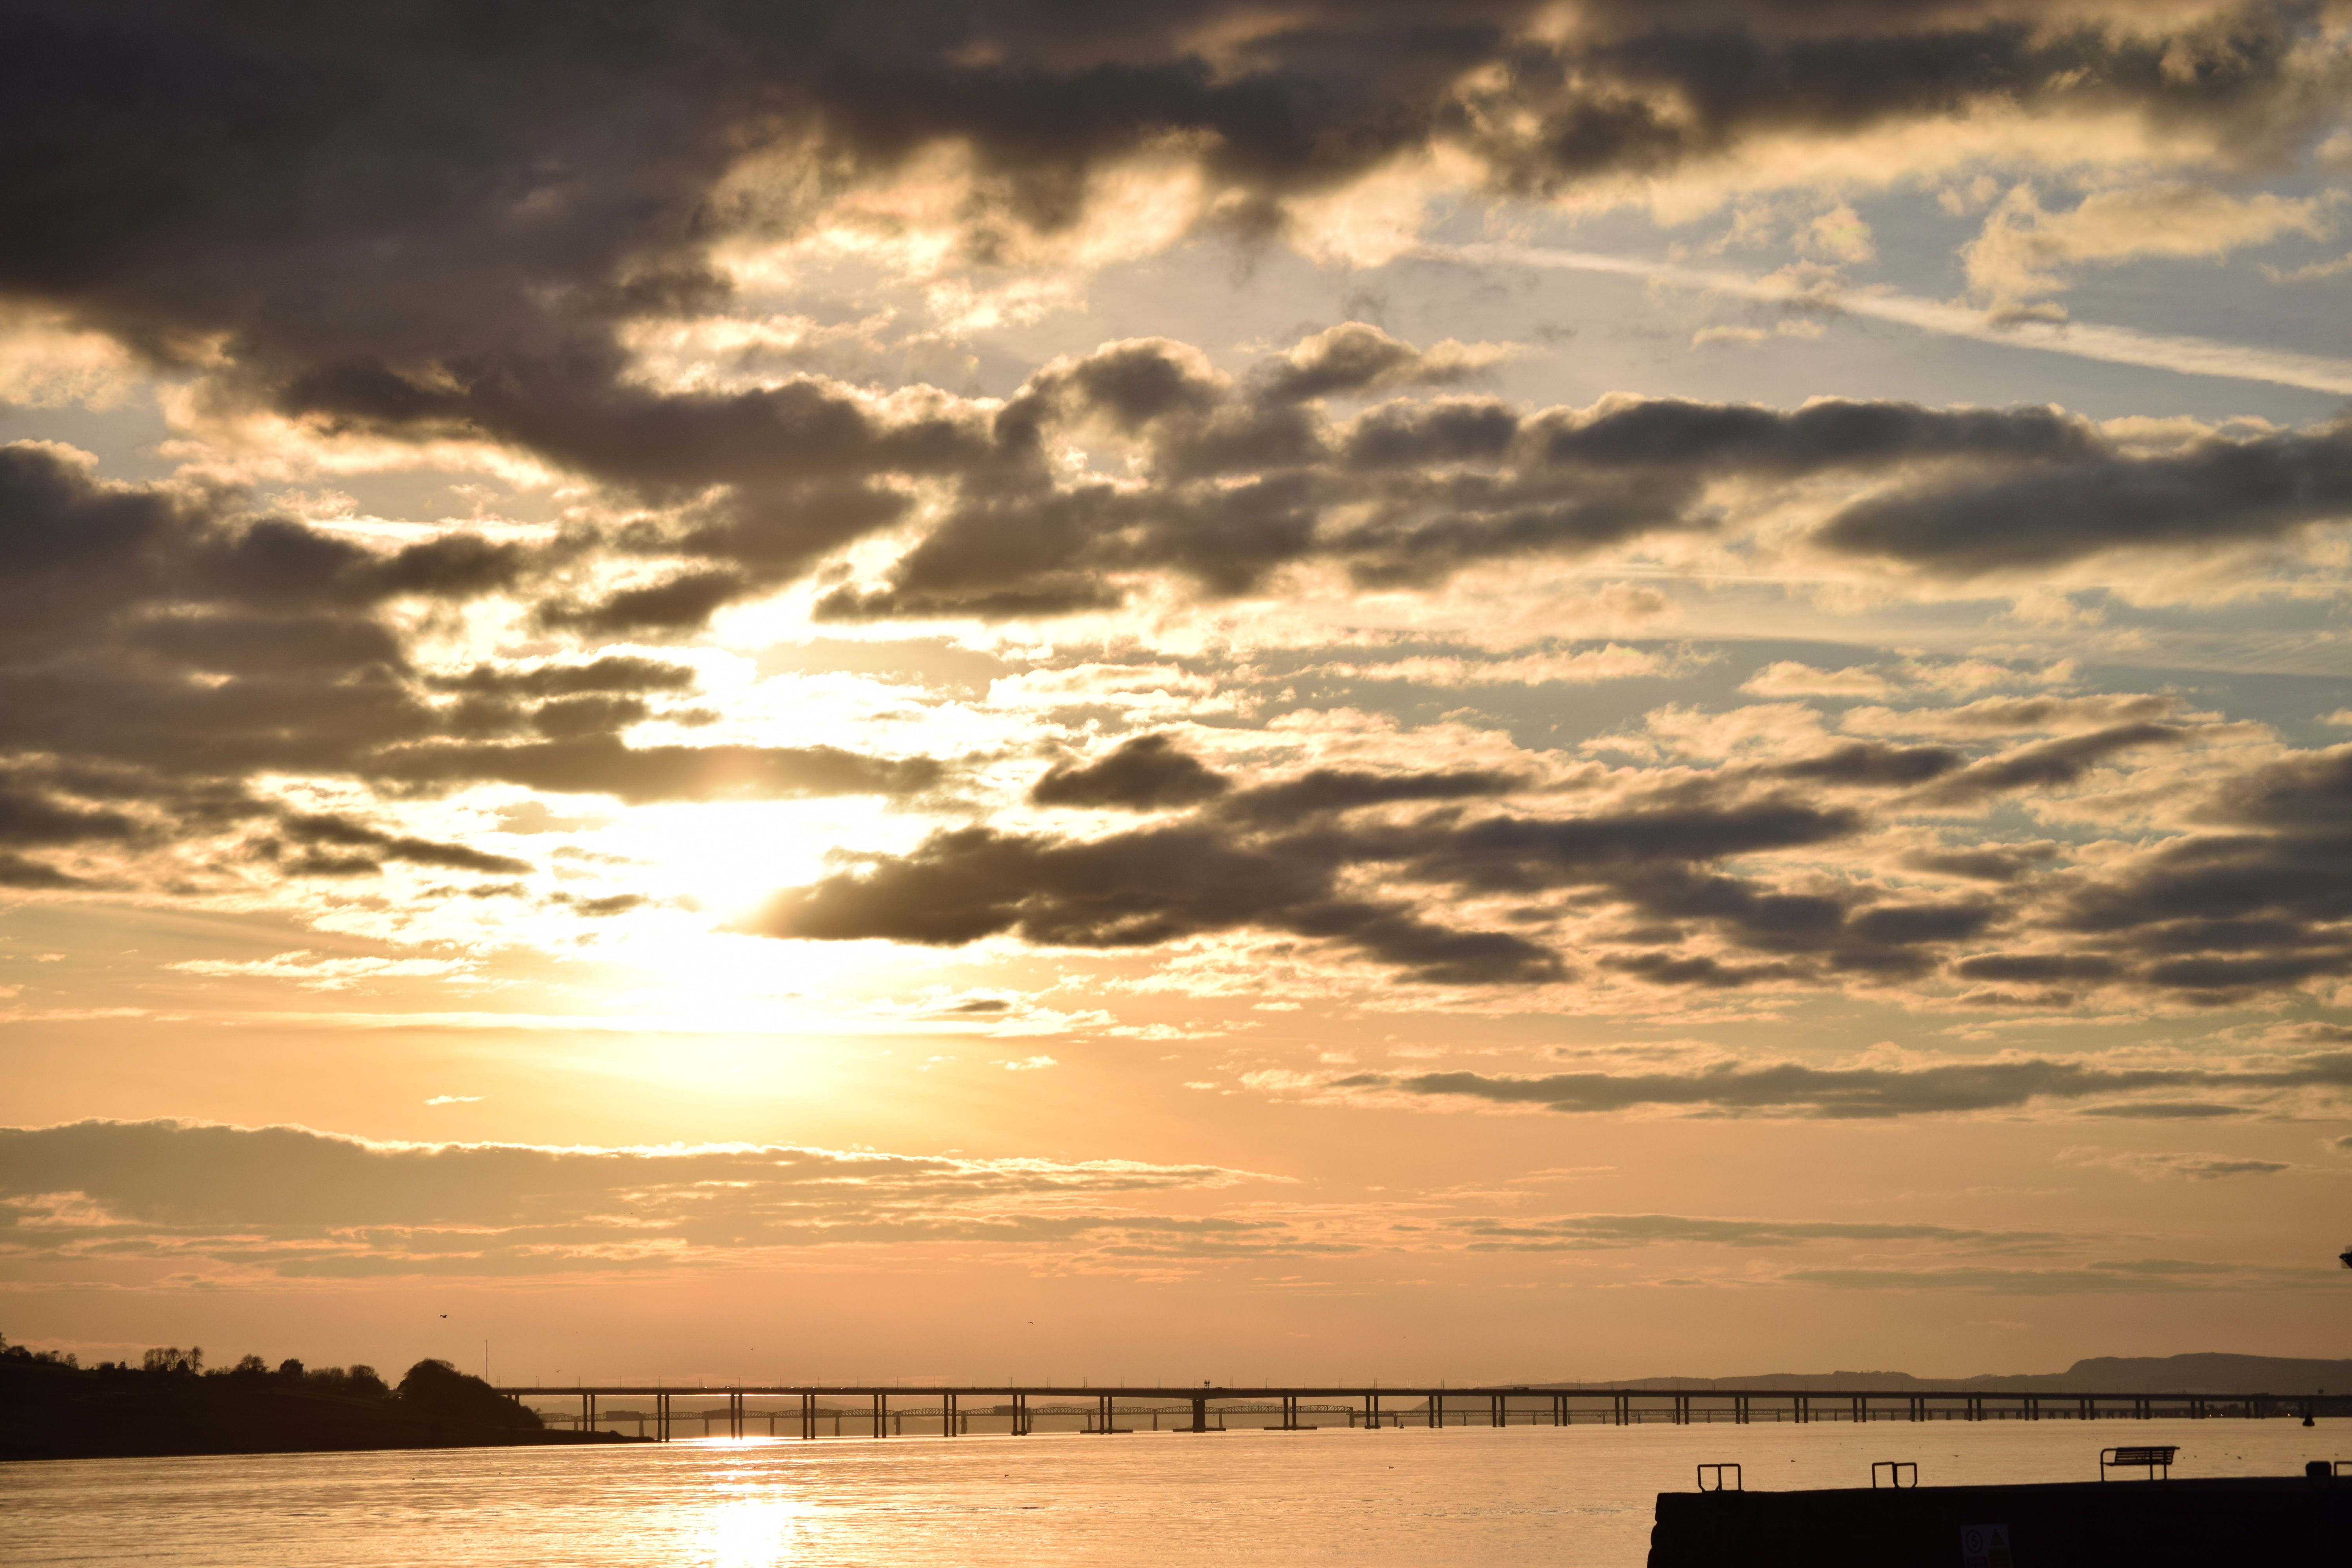
beach, sea, coast, water, ocean, horizon, cloud, sky, sun, sunrise, sunset, bridge, sunlight, morning, dawn, river, dusk, evening, scotland, afterglow, red sky at morning, dundee, forth road bridge, river tay